AMC Pacer

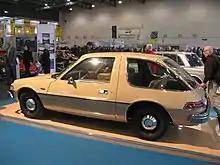
AMC Pacer in Germany

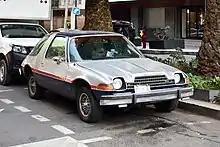
1979 VAM Pacer (with numerous modifications)

American Motors exported the Pacer to several European nations. Jean-Charles, the AMC distributor in Paris, likened the rounded body of the Pacer to the buttocks of an attractive woman in magazine advertisements. Pacers exported to Europe were available in higher trim levels.